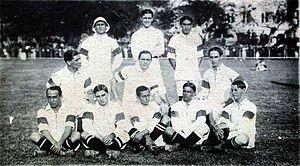
Le football est le sport le plus populaire au Brésil. Introduit par le britannico-brésilien Charles William Miller en 1894 à São Paulo, le football est devenu progressivement la passion d'une nation qui se considère comme « o país do futebol ».